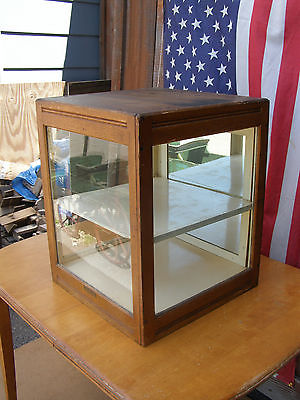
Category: cabinet